Uyirukku Uyiraga

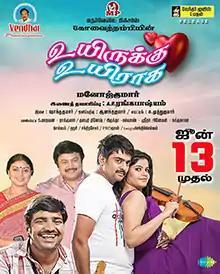
Theatrical release poster

Uyirukku Uyiraga is a 2014 Indian Tamil-language film directed by Vijaya Manojkumar and produced by Kovaithambi. The film stars Sharran Kumar, Sanjeev, Nandhana and Preethi Das.